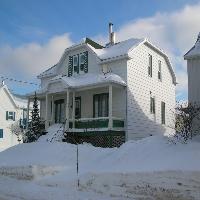
Weather: sun or clear